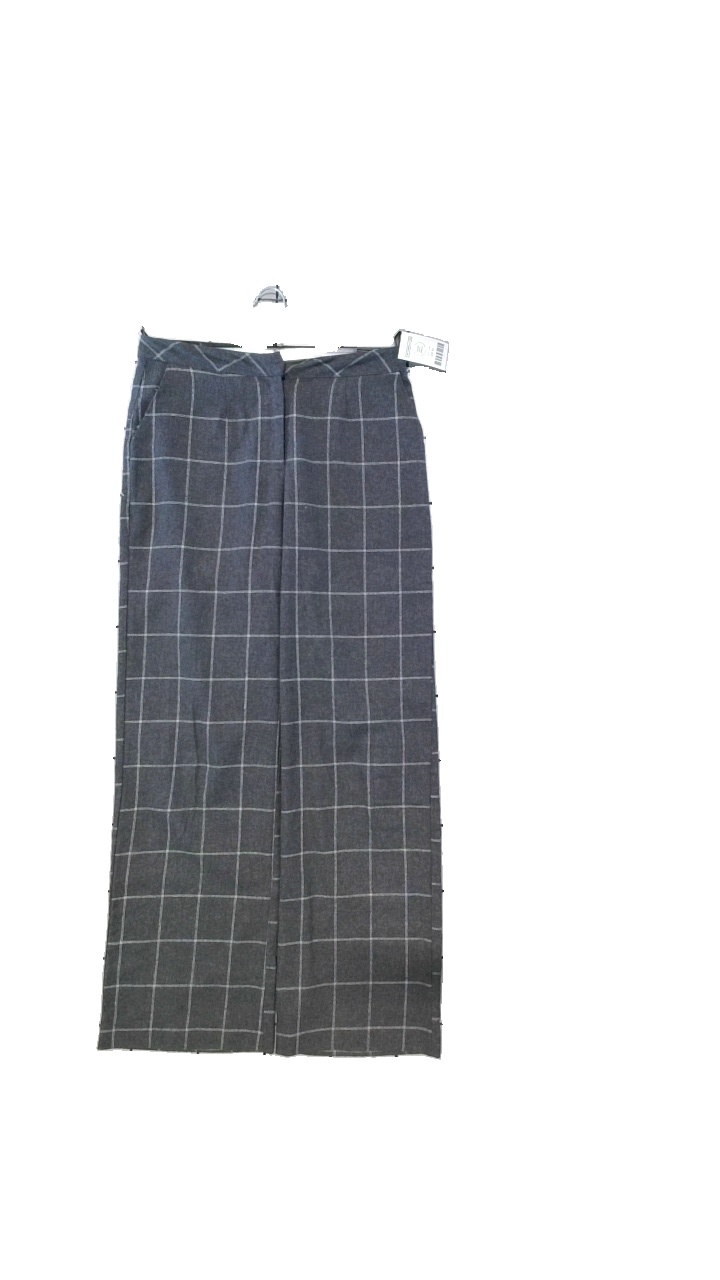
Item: Trousers (Ladies)
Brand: Nly Trend
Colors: Grey
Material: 80% polyester, 20% cotton
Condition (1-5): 4
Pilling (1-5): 2
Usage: Reuse
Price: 50-100